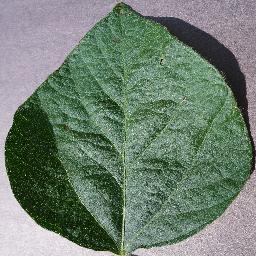
Label: Soybean___healthy